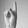
ASL letter: K